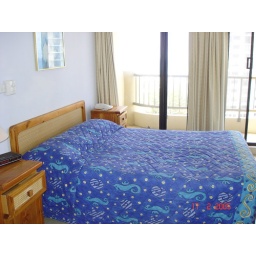
The bedroom (its my bed dude!) with ample ocean view.. the sun wakes u up at 4.30 in the morning!!!